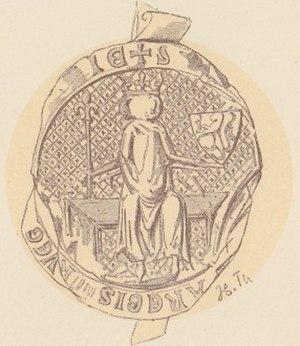
Voici la liste des monarques qui ont régné sur la Norvège depuis son unification par Harald Iᵉʳ à la fin du IXᵉ siècle.
Les épouses des rois de Danemark ont toutes reçu le titre de reine. Le défunt conjoint de la reine Margrethe II, Henri de Laborde de Montpezat, dans un premier temps prince de Danemark, fut le premier à porter, de 1972 à 2016, le titre officiel de prince consort.
Håkon Magnusson est roi de Norvège de 1343 à 1380 et co-roi de Suède de 1362 à 1364.